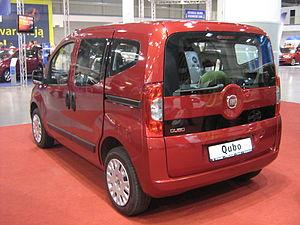
Les Fiat Fiorino III, Fiat Qubo, Citroën Nemo et Peugeot Bipper étaient des petits véhicules utilitaires développés par la filiale turque de Fiat, Tofaş, en collaboration avec Fiat Professional et PSA à la suite de l'accord de coopération signé le 31 mars 2005. C'est Tofaş qui détient la totalité des droits d'ingénierie sur ce modèle, aussi appelé MiniCargo. Développé sur la plate-forme de la Fiat Grande Punto avec des moteurs italiens, il est commercialisé depuis le début de l'hiver 2007 par Fiat Professional et février 2008 par les deux constructeurs français Peugeot et Citroën, dans leurs réseaux respectifs.